Helen Clay Frick

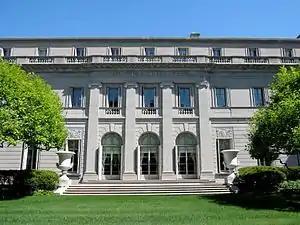
Henry Clay Frick House, now the site of the Frick Collection

In London Robert Witt (who went on to found the Courtauld Institute of Art) showed her the Library of Reproductions for the National Gallery, which held 150,000 photographs, spanning six centuries. Entranced with his archiving model, Helen asked whether she could copy it. He told her she could and that he would help. Upon her return to New York began assembling an archive of 13,000 records, beginning with the Frick family collection of catalogs, postcards and photographs, mounting each reproduction and labeling it with information about artist, provenance, exhibition histories for future reference. She went on to hire agents in Europe to buy catalogues and she hired a professional photographer to begin photographing art in the US and in Europe, in "the days when one could almost buy some works of art for the cost of making photographs of them." She converted the mansion's basement bowling alley to store the collection, and despite its location it soon gained a reputation among art historians. Eventually the references were moved to New York where the Frick Art Reference Library opened in 1924, in a single story building on E. 71st Street.